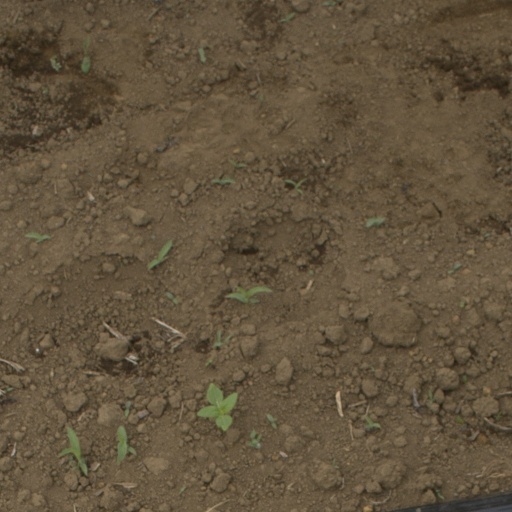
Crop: Jerusalem artichoke